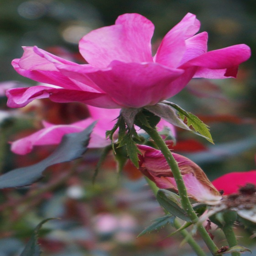
biological genus with a hip forming